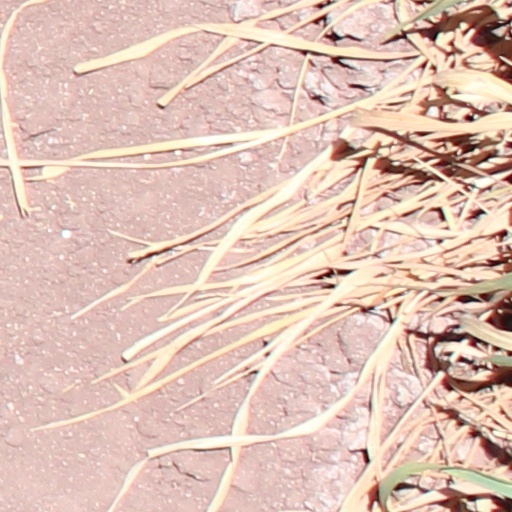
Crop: wheat